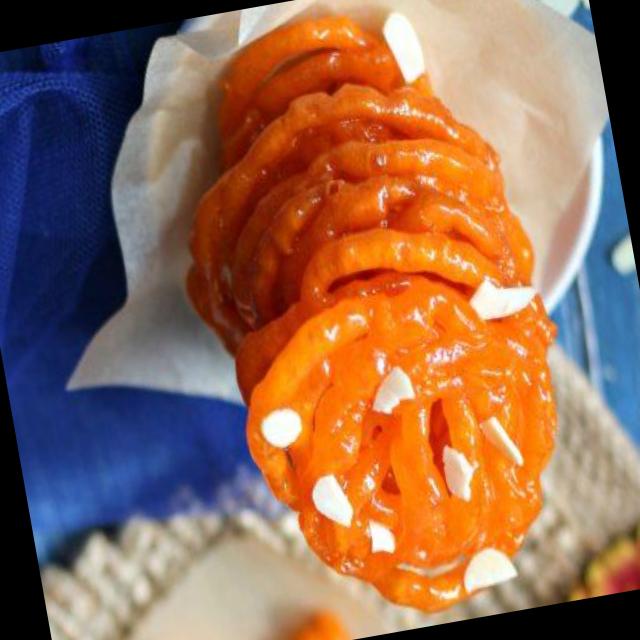
Dish: jalebi